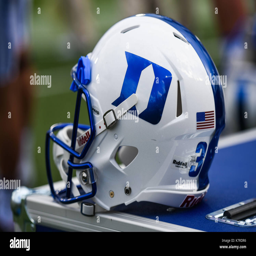
a helmet during the college football game